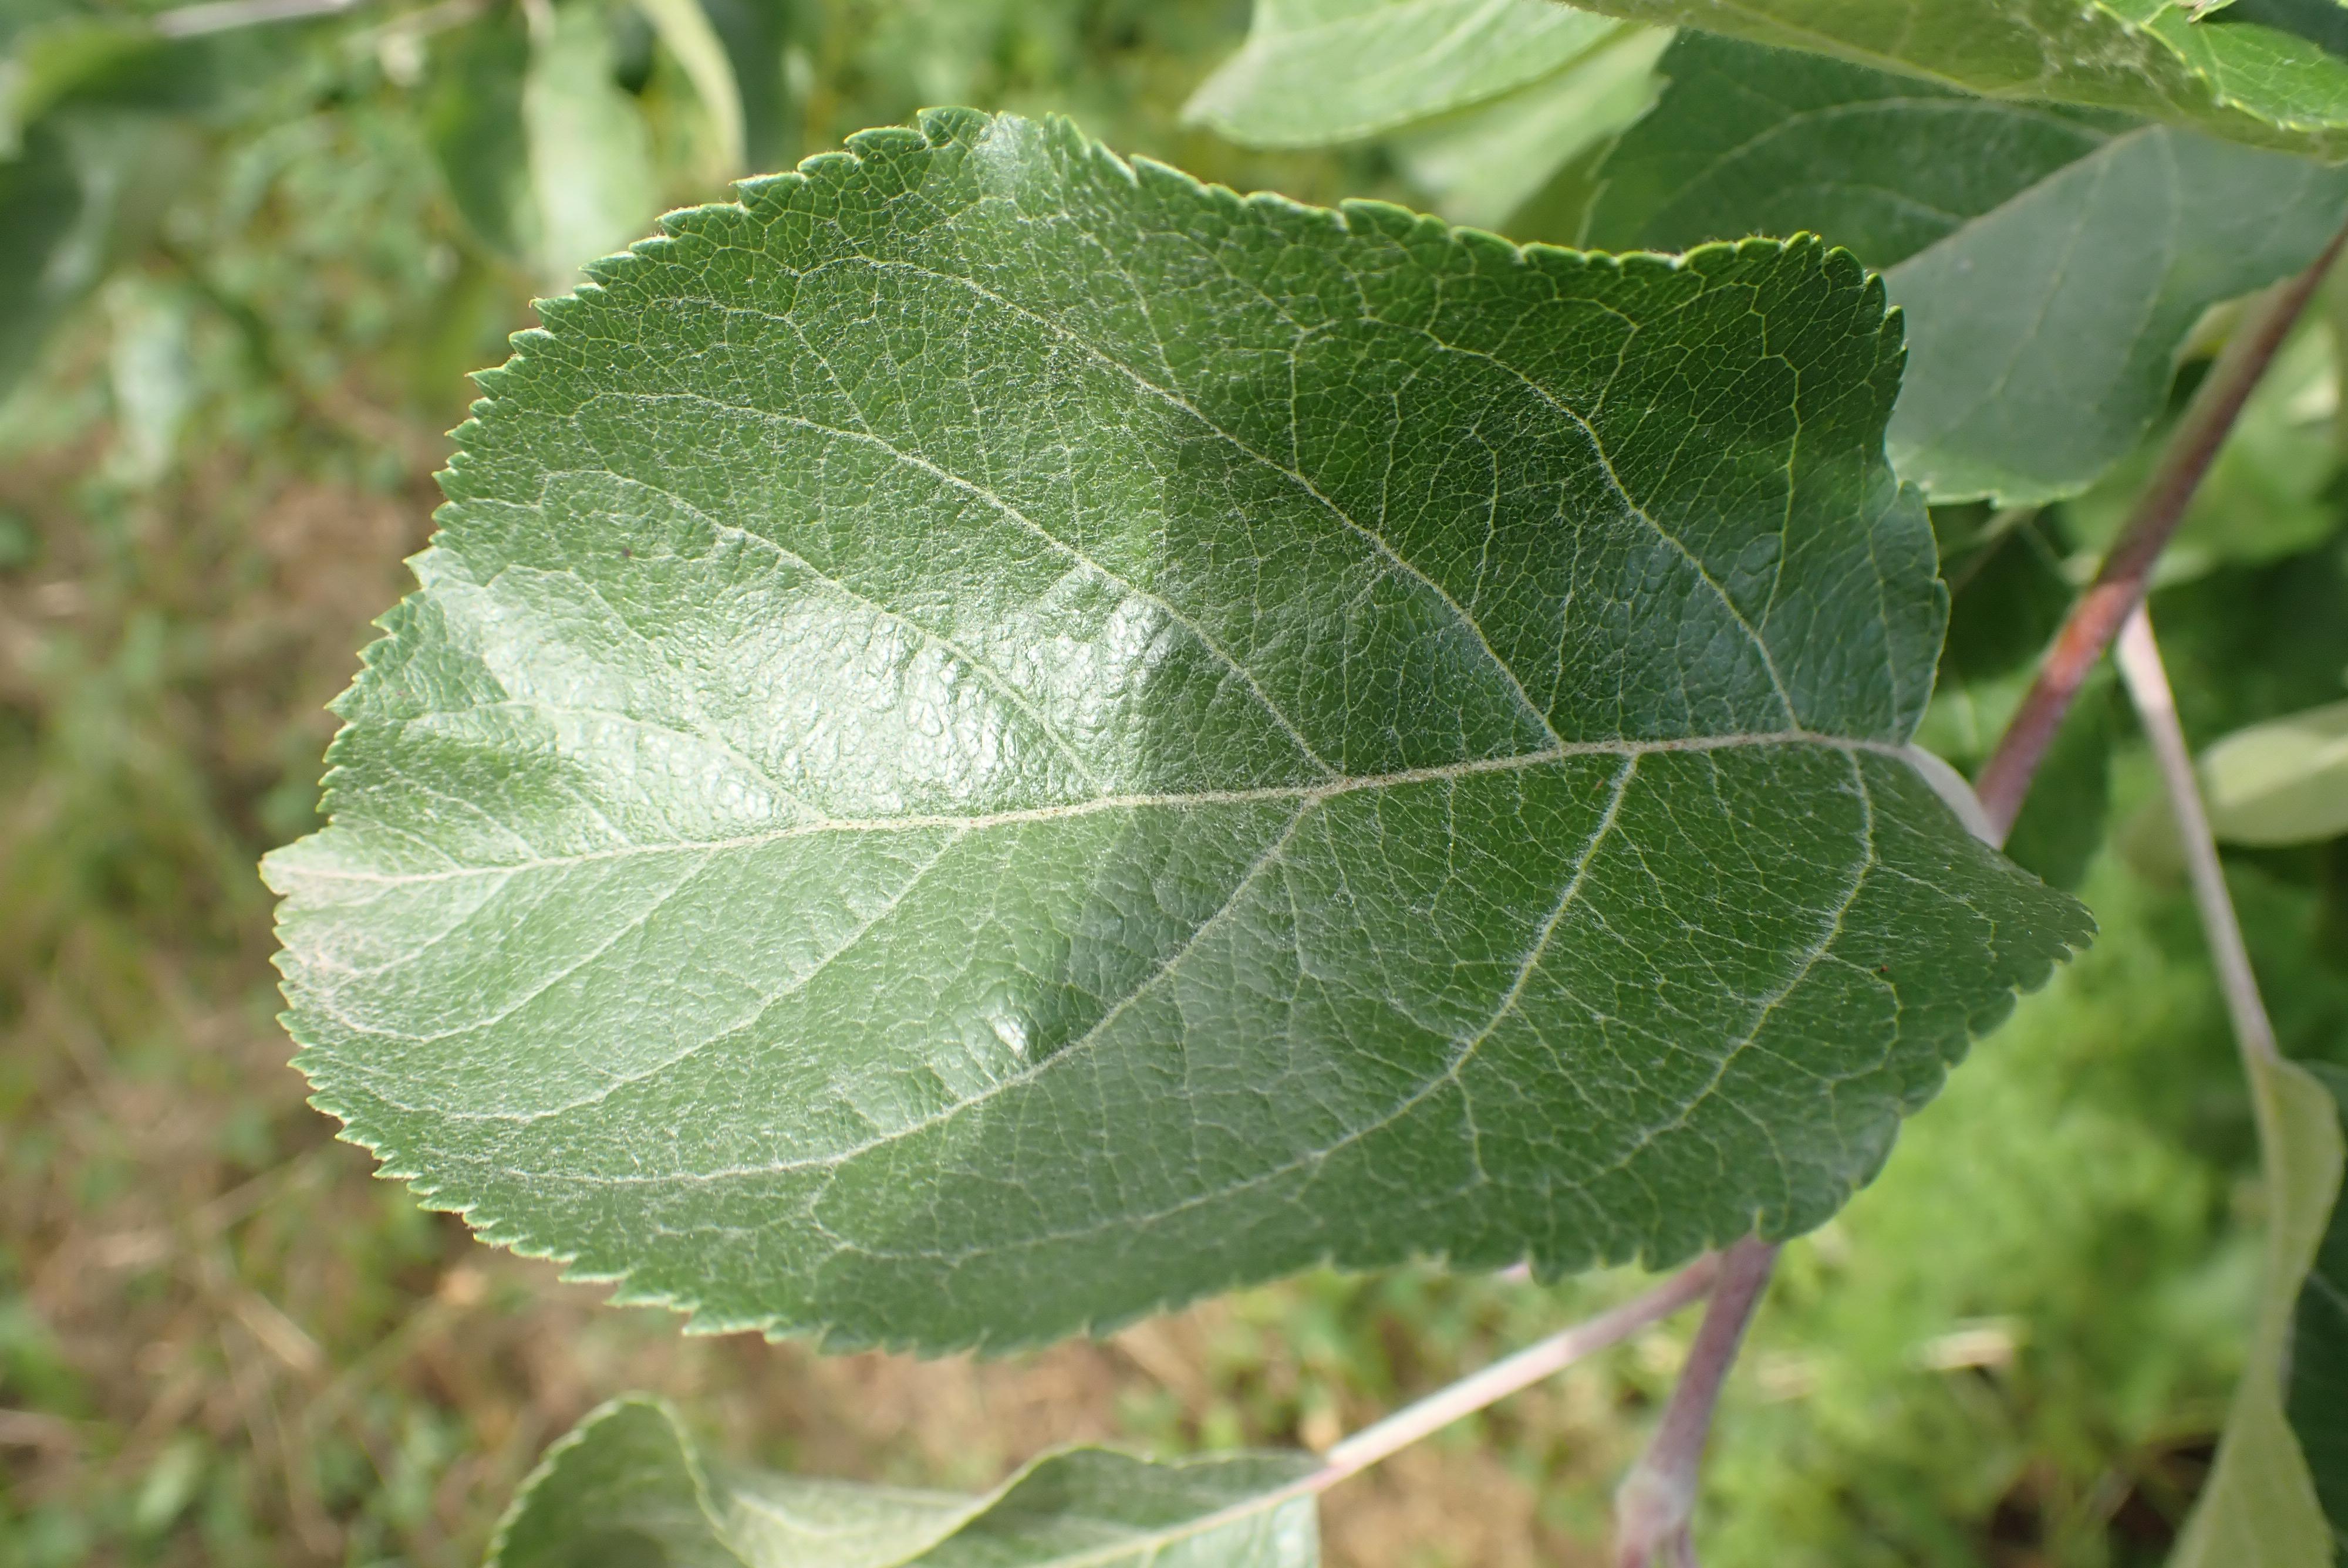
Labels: healthy